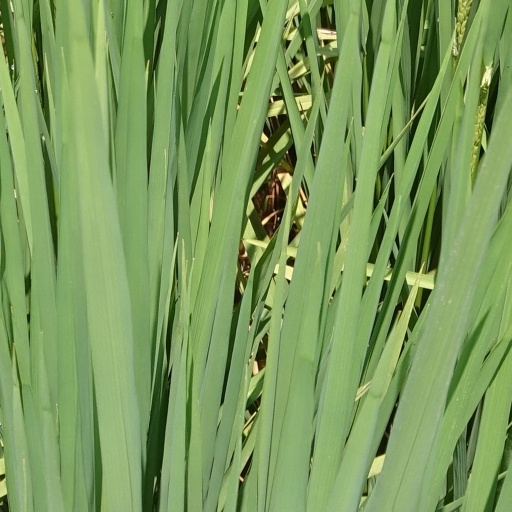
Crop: rice